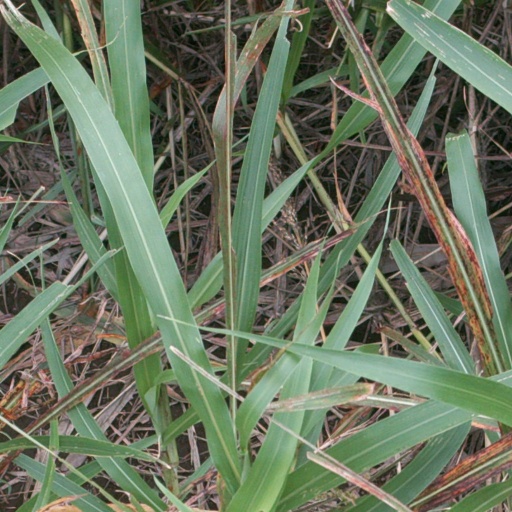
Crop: sorghum